Love Affair(s)

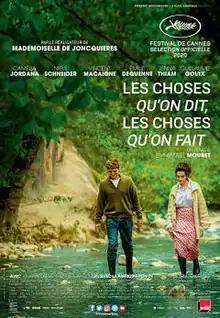
Film poster

Love Affair(s) (Original title) is a 2020 French drama film written and directed by Emmanuel Mouret. The film stars Camelia Jordana, Niels Schneider, Vincent Macaigne and Julia Piaton.